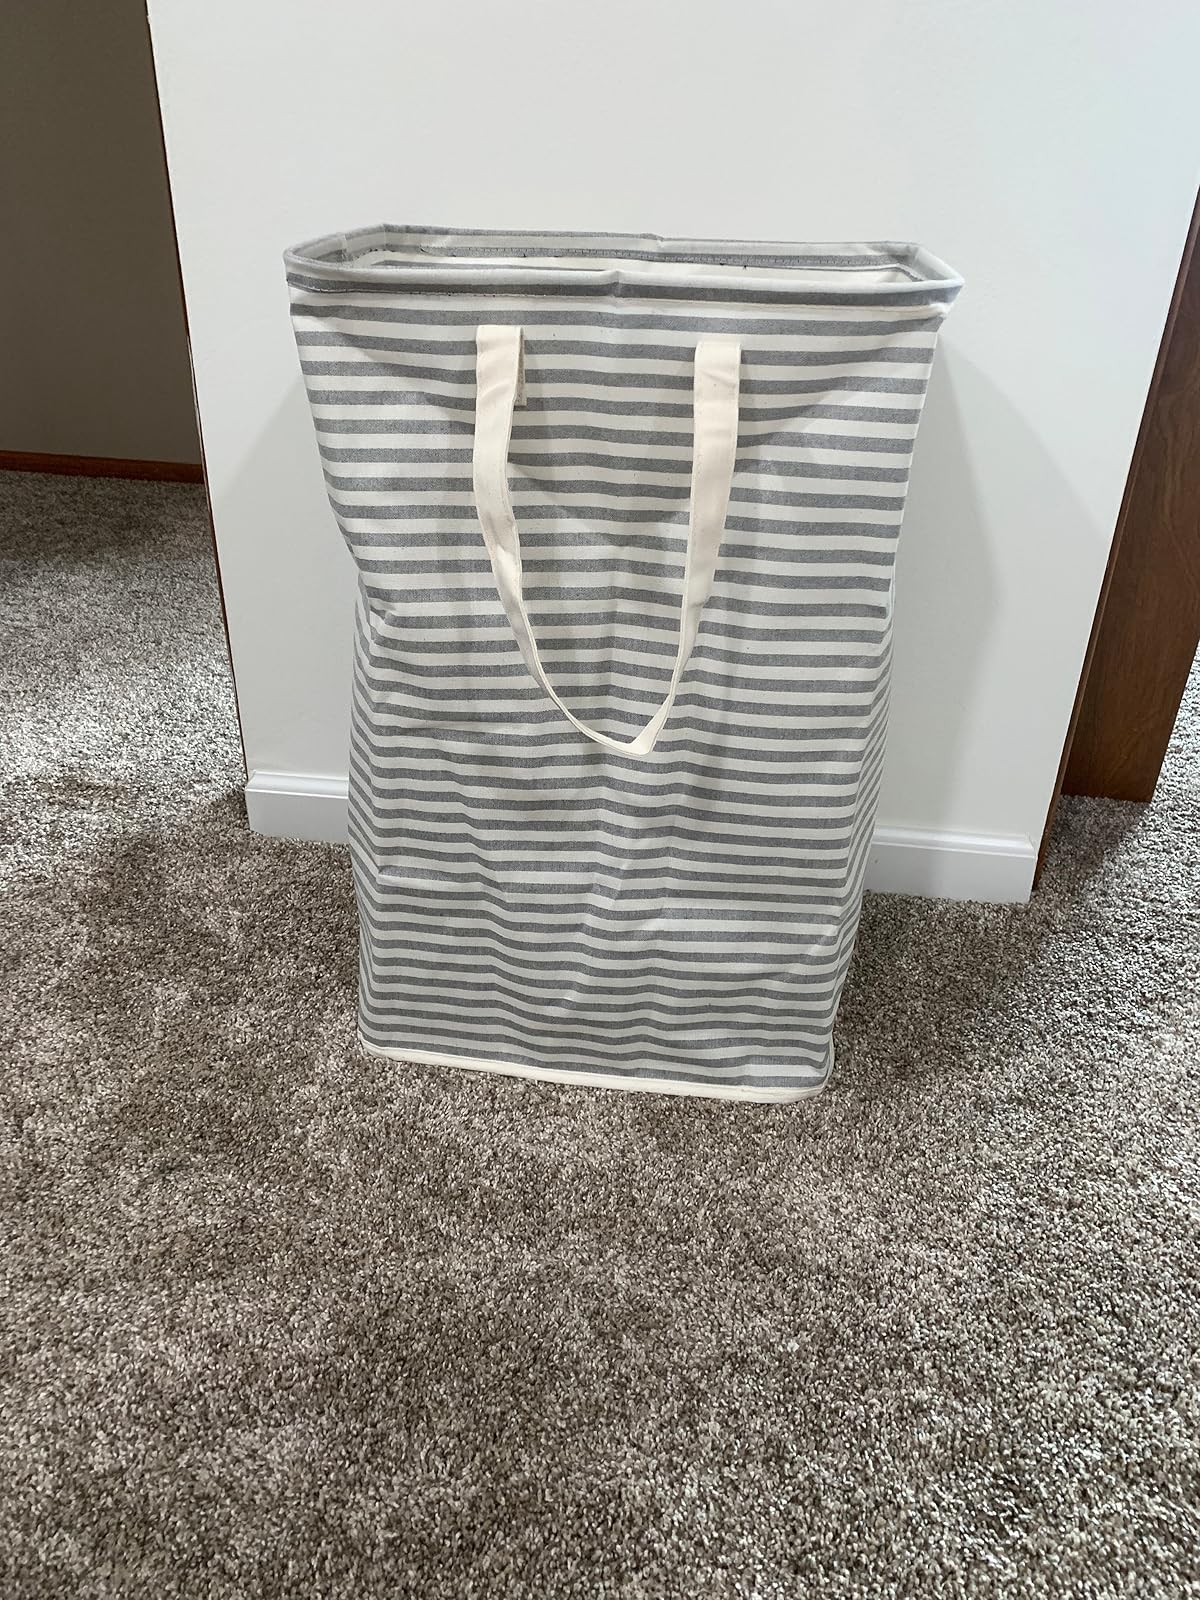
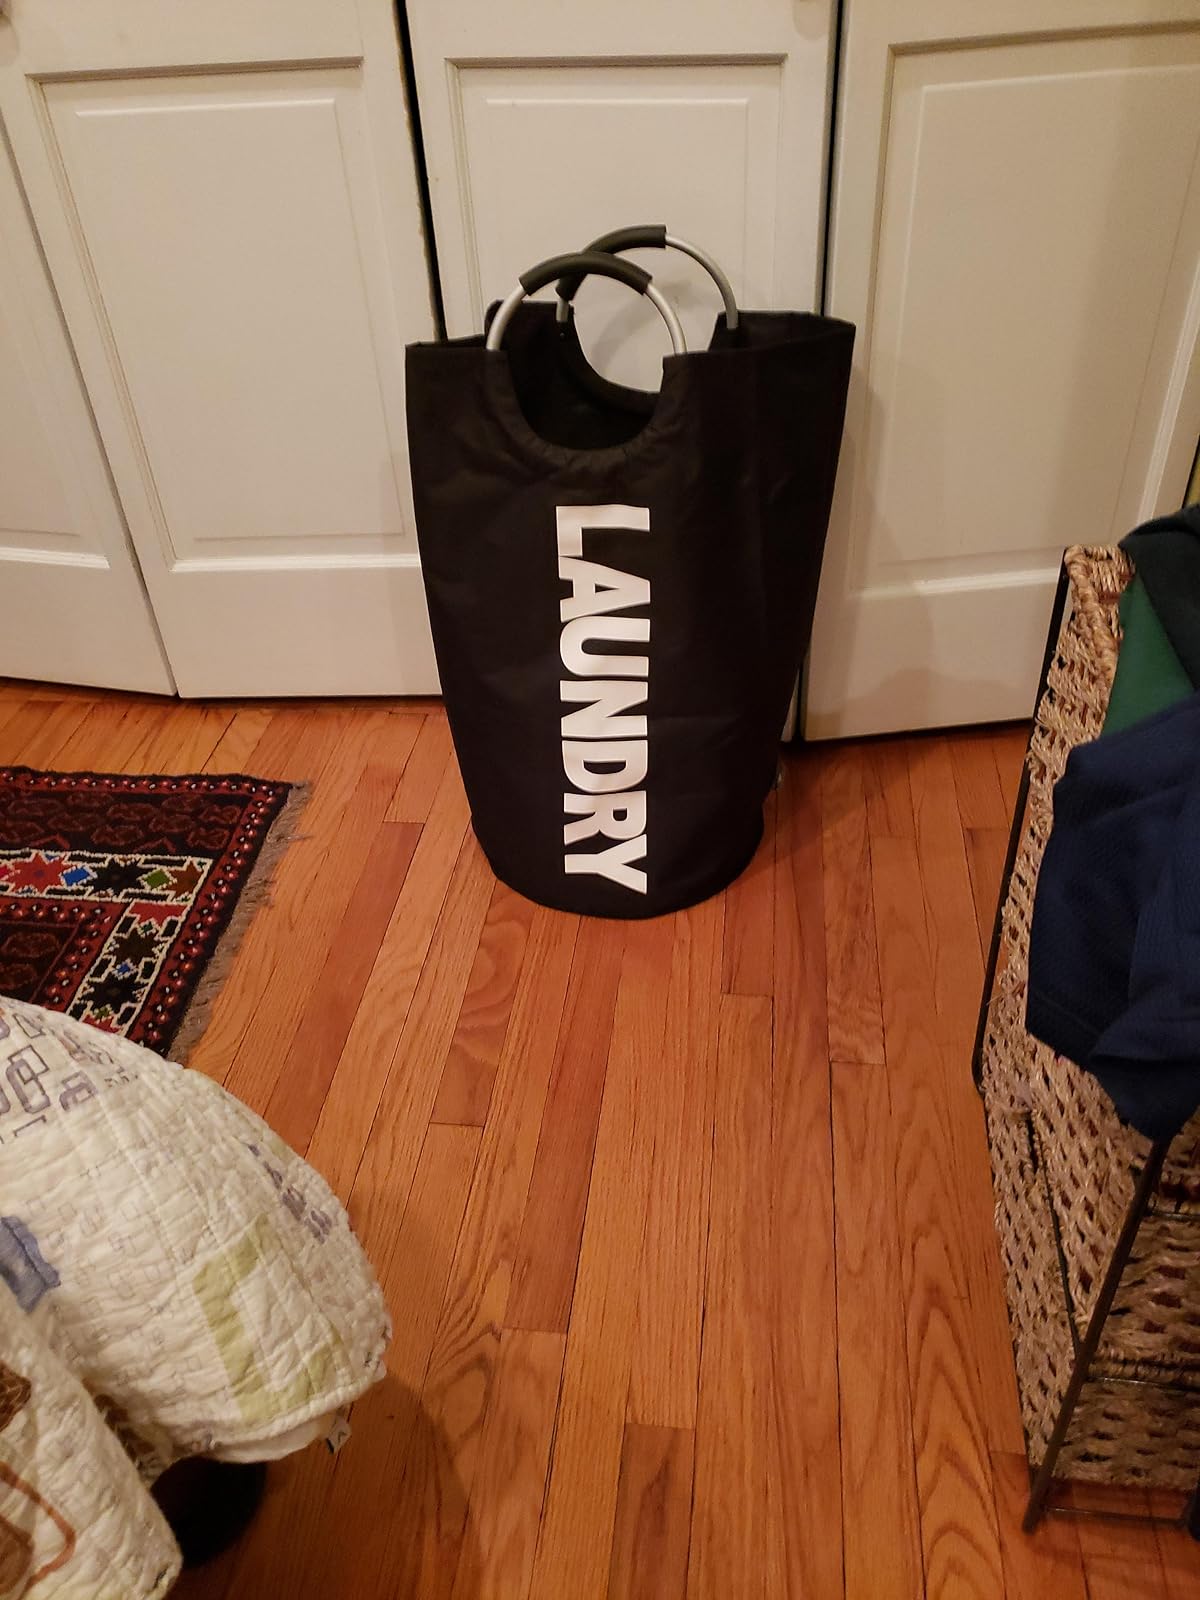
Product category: items_hamper
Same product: no